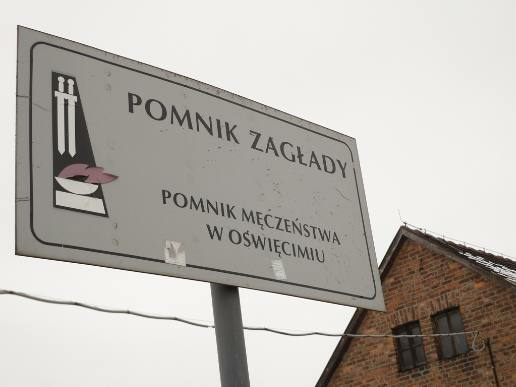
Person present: No